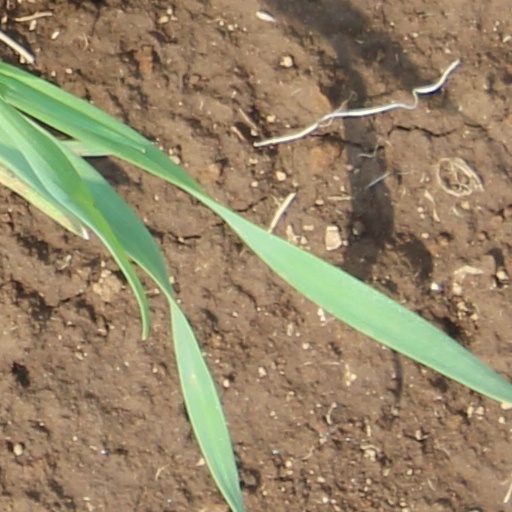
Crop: wheat